1917 Code of Canon Law

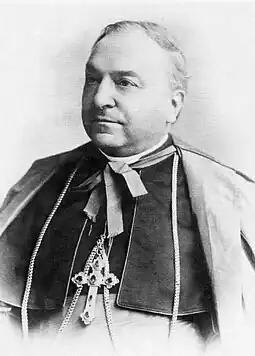
Pietro Cardinal Gasparri, architect of the 1917 Code

In addition to the canon law experts brought to Rome to serve on the codification commission, all the Latin Church's bishops and superiors general of religious orders were periodically consulted via letter. Every Latin bishop had the right to permanently keep a representative in Rome to give him voice at the meetings of the codification commission.